Rockingham, Western Australia

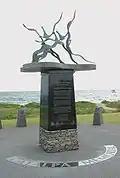
The "wild geese" memorial

Mike Barnett Sports Complex is a seven-court multi-purpose community facility situated on Dixon Road. The stadium was opened in the 1980s and is the home of the Rockingham Flames, who play in the NBL1 West. It was named after Rockingham MLA Mike Barnett.